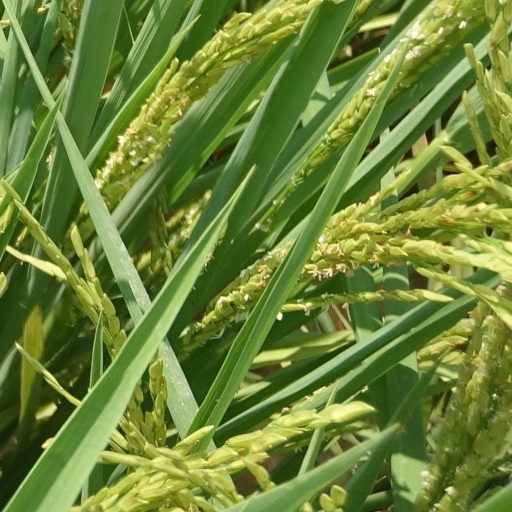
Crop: rice